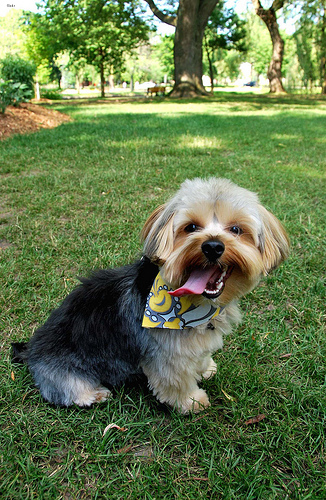
Animal: dog
Breed: yorkshire terrier